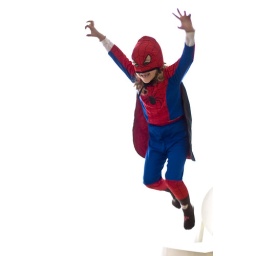
spider girl flew by my window